Charles Dawson

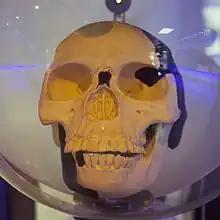
A replica of the Piltdown Man skull.

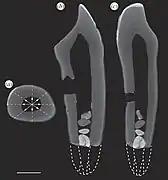
Three CT scans of the Piltdown Man's canine that display the root of the tooth which was compared to apes (a), the loss of enamel (b & c), and dotted lines that indicate how the undamaged root would appear (b & c).

He analysed ancient quarries, re-examined the Bayeux Tapestry, and produced the first conclusive study of Hastings Castle. He later found fake evidence for the final phases of Roman occupation in Britain at Pevensey Castle in Sussex. Investigating unusual elements of the natural world, Dawson presented a petrified toad inside a flint nodule, discovered a large supply of natural gas at Heathfield in East Sussex, reported on a sea-serpent in the English Channel, observed a new species of human, and found a strange goldfish/carp hybrid. It was even reported that he was experimenting with phosphorescent bullets as a hindrance to Zeppelin attacks on London during the First World War.